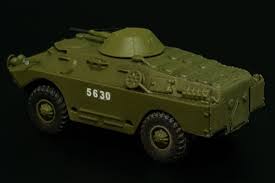
Label: BRDM